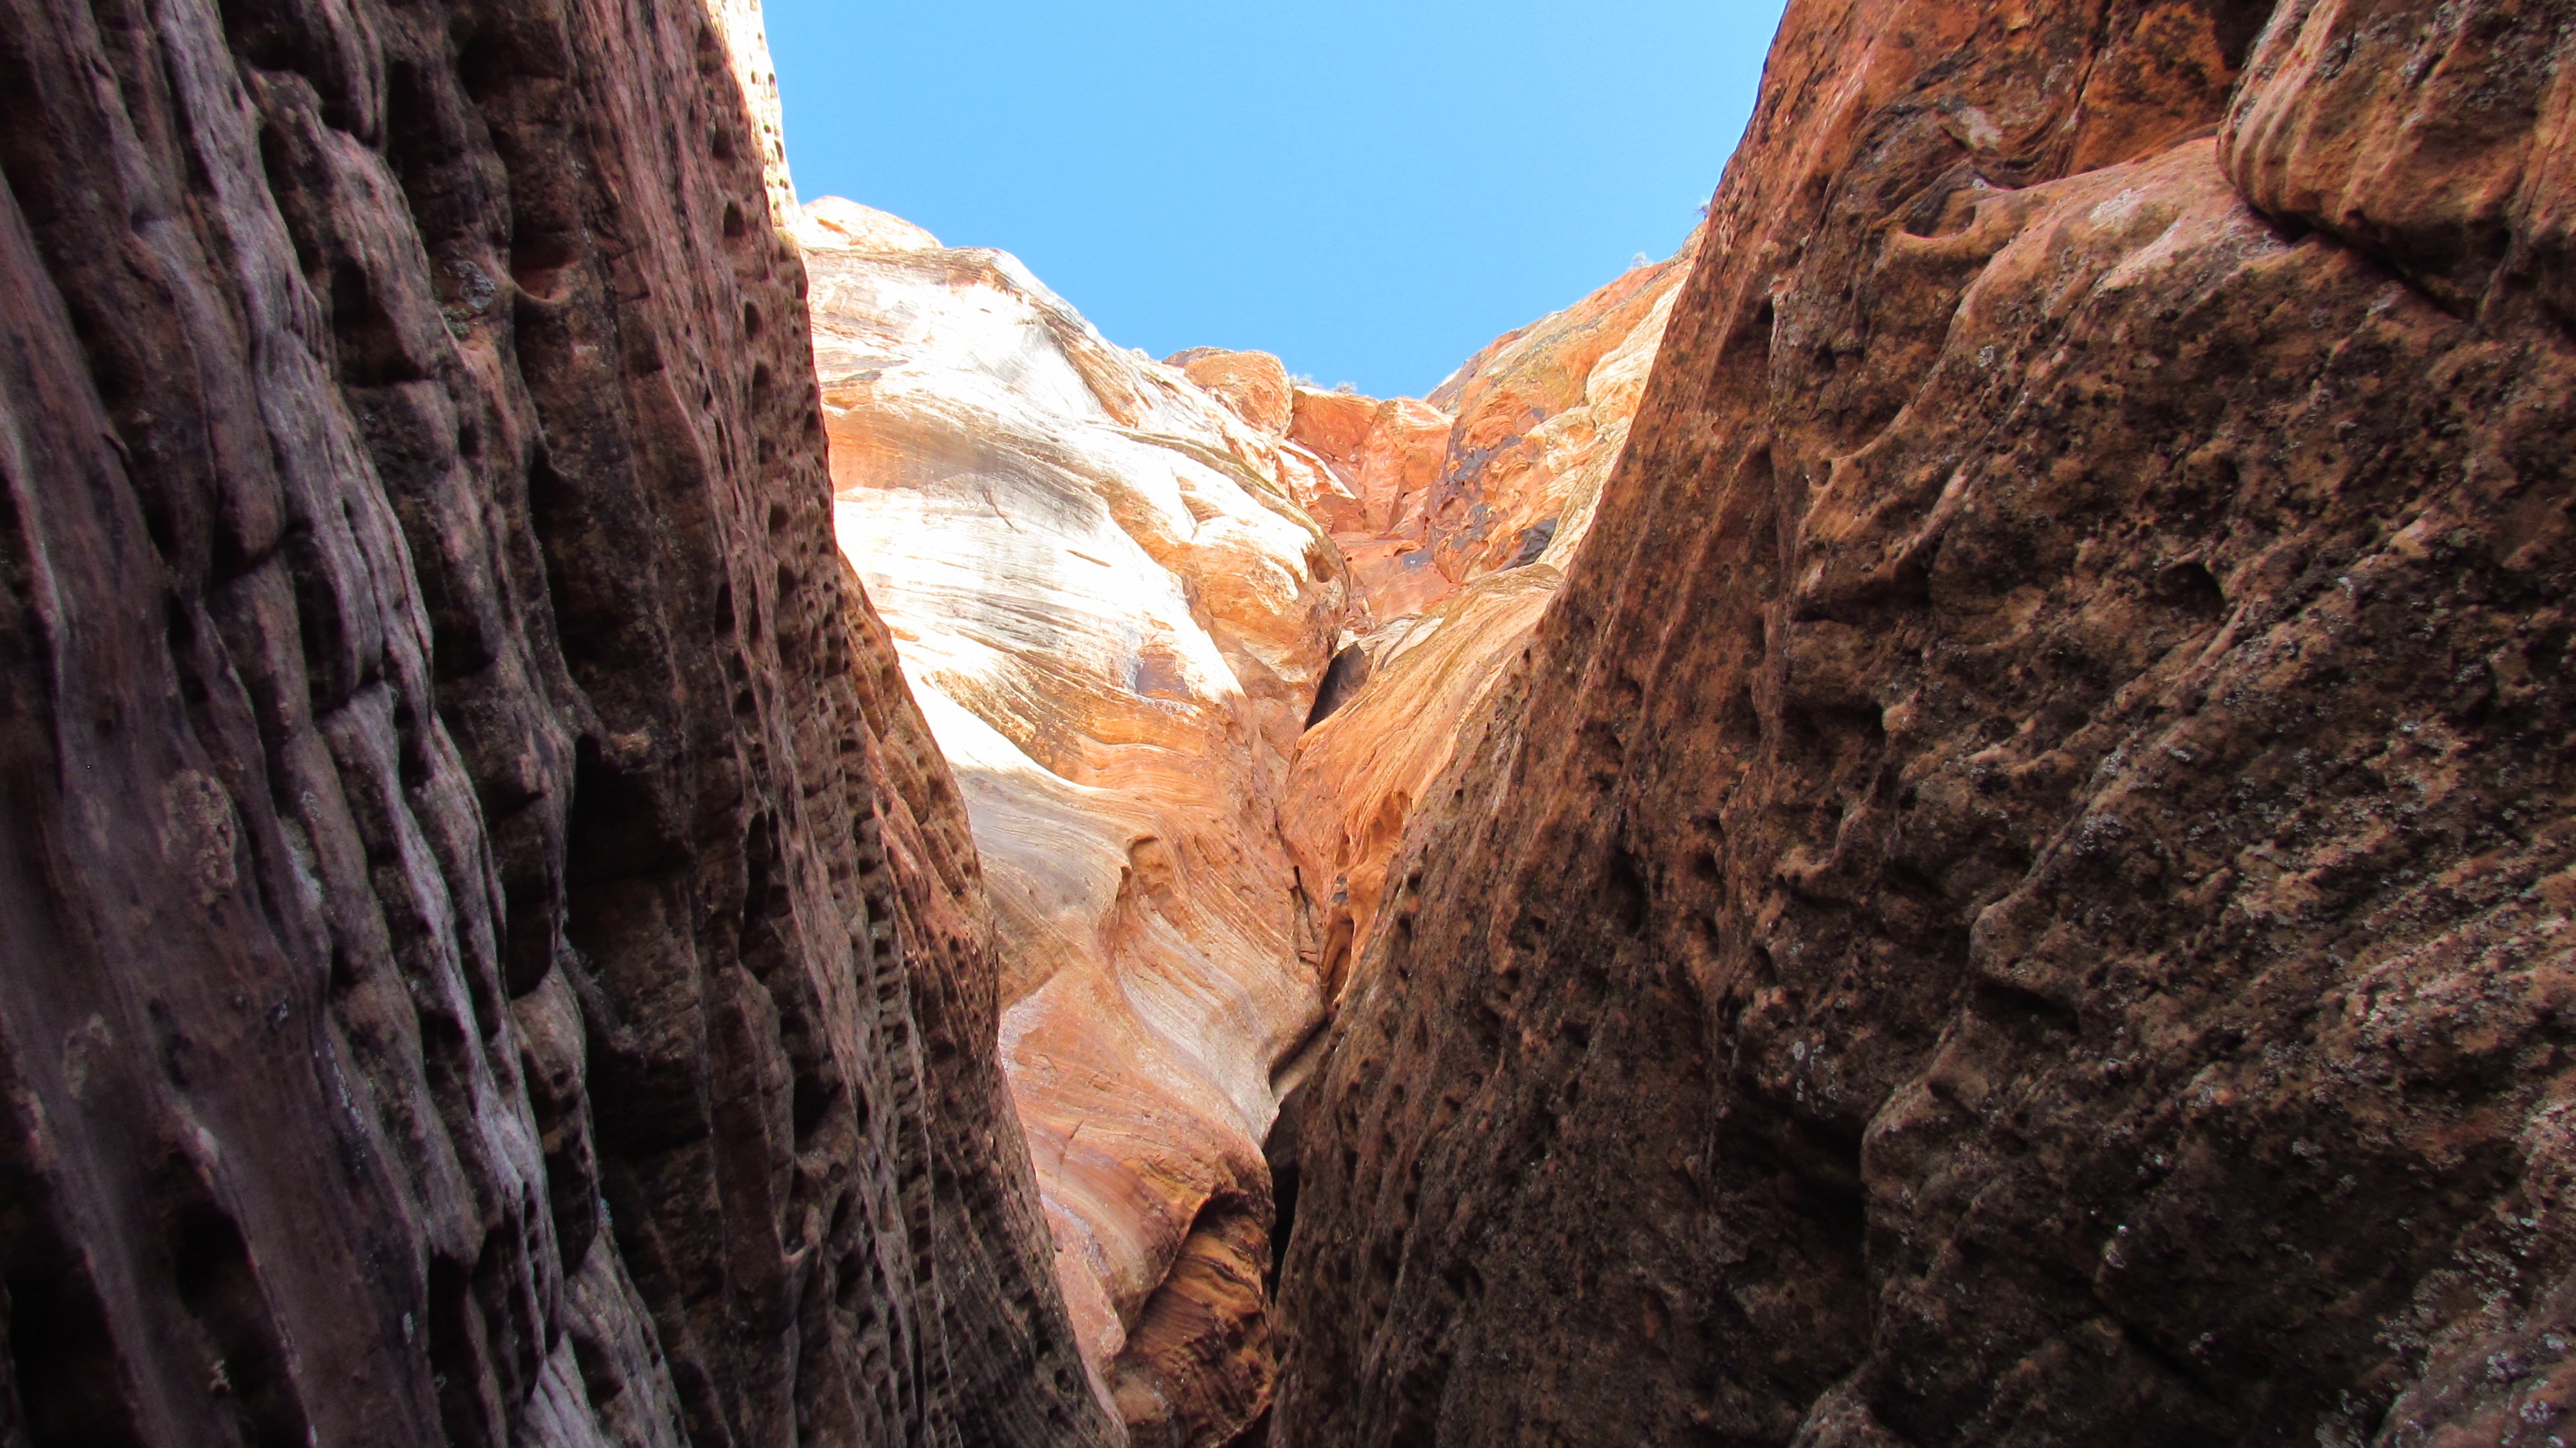
nature, rock, formation, cliff, soil, canyon, terrain, geology, wadi, landform, geographical feature